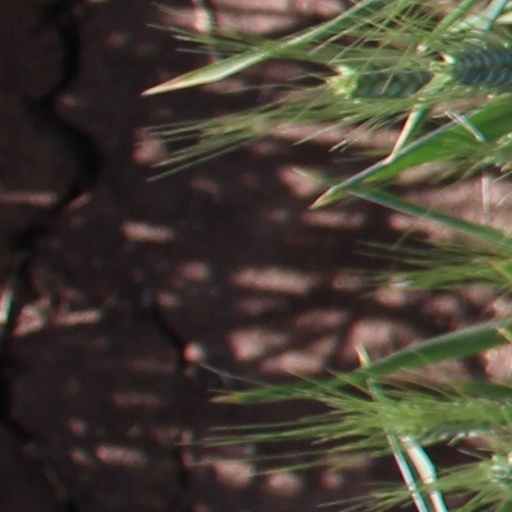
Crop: wheat